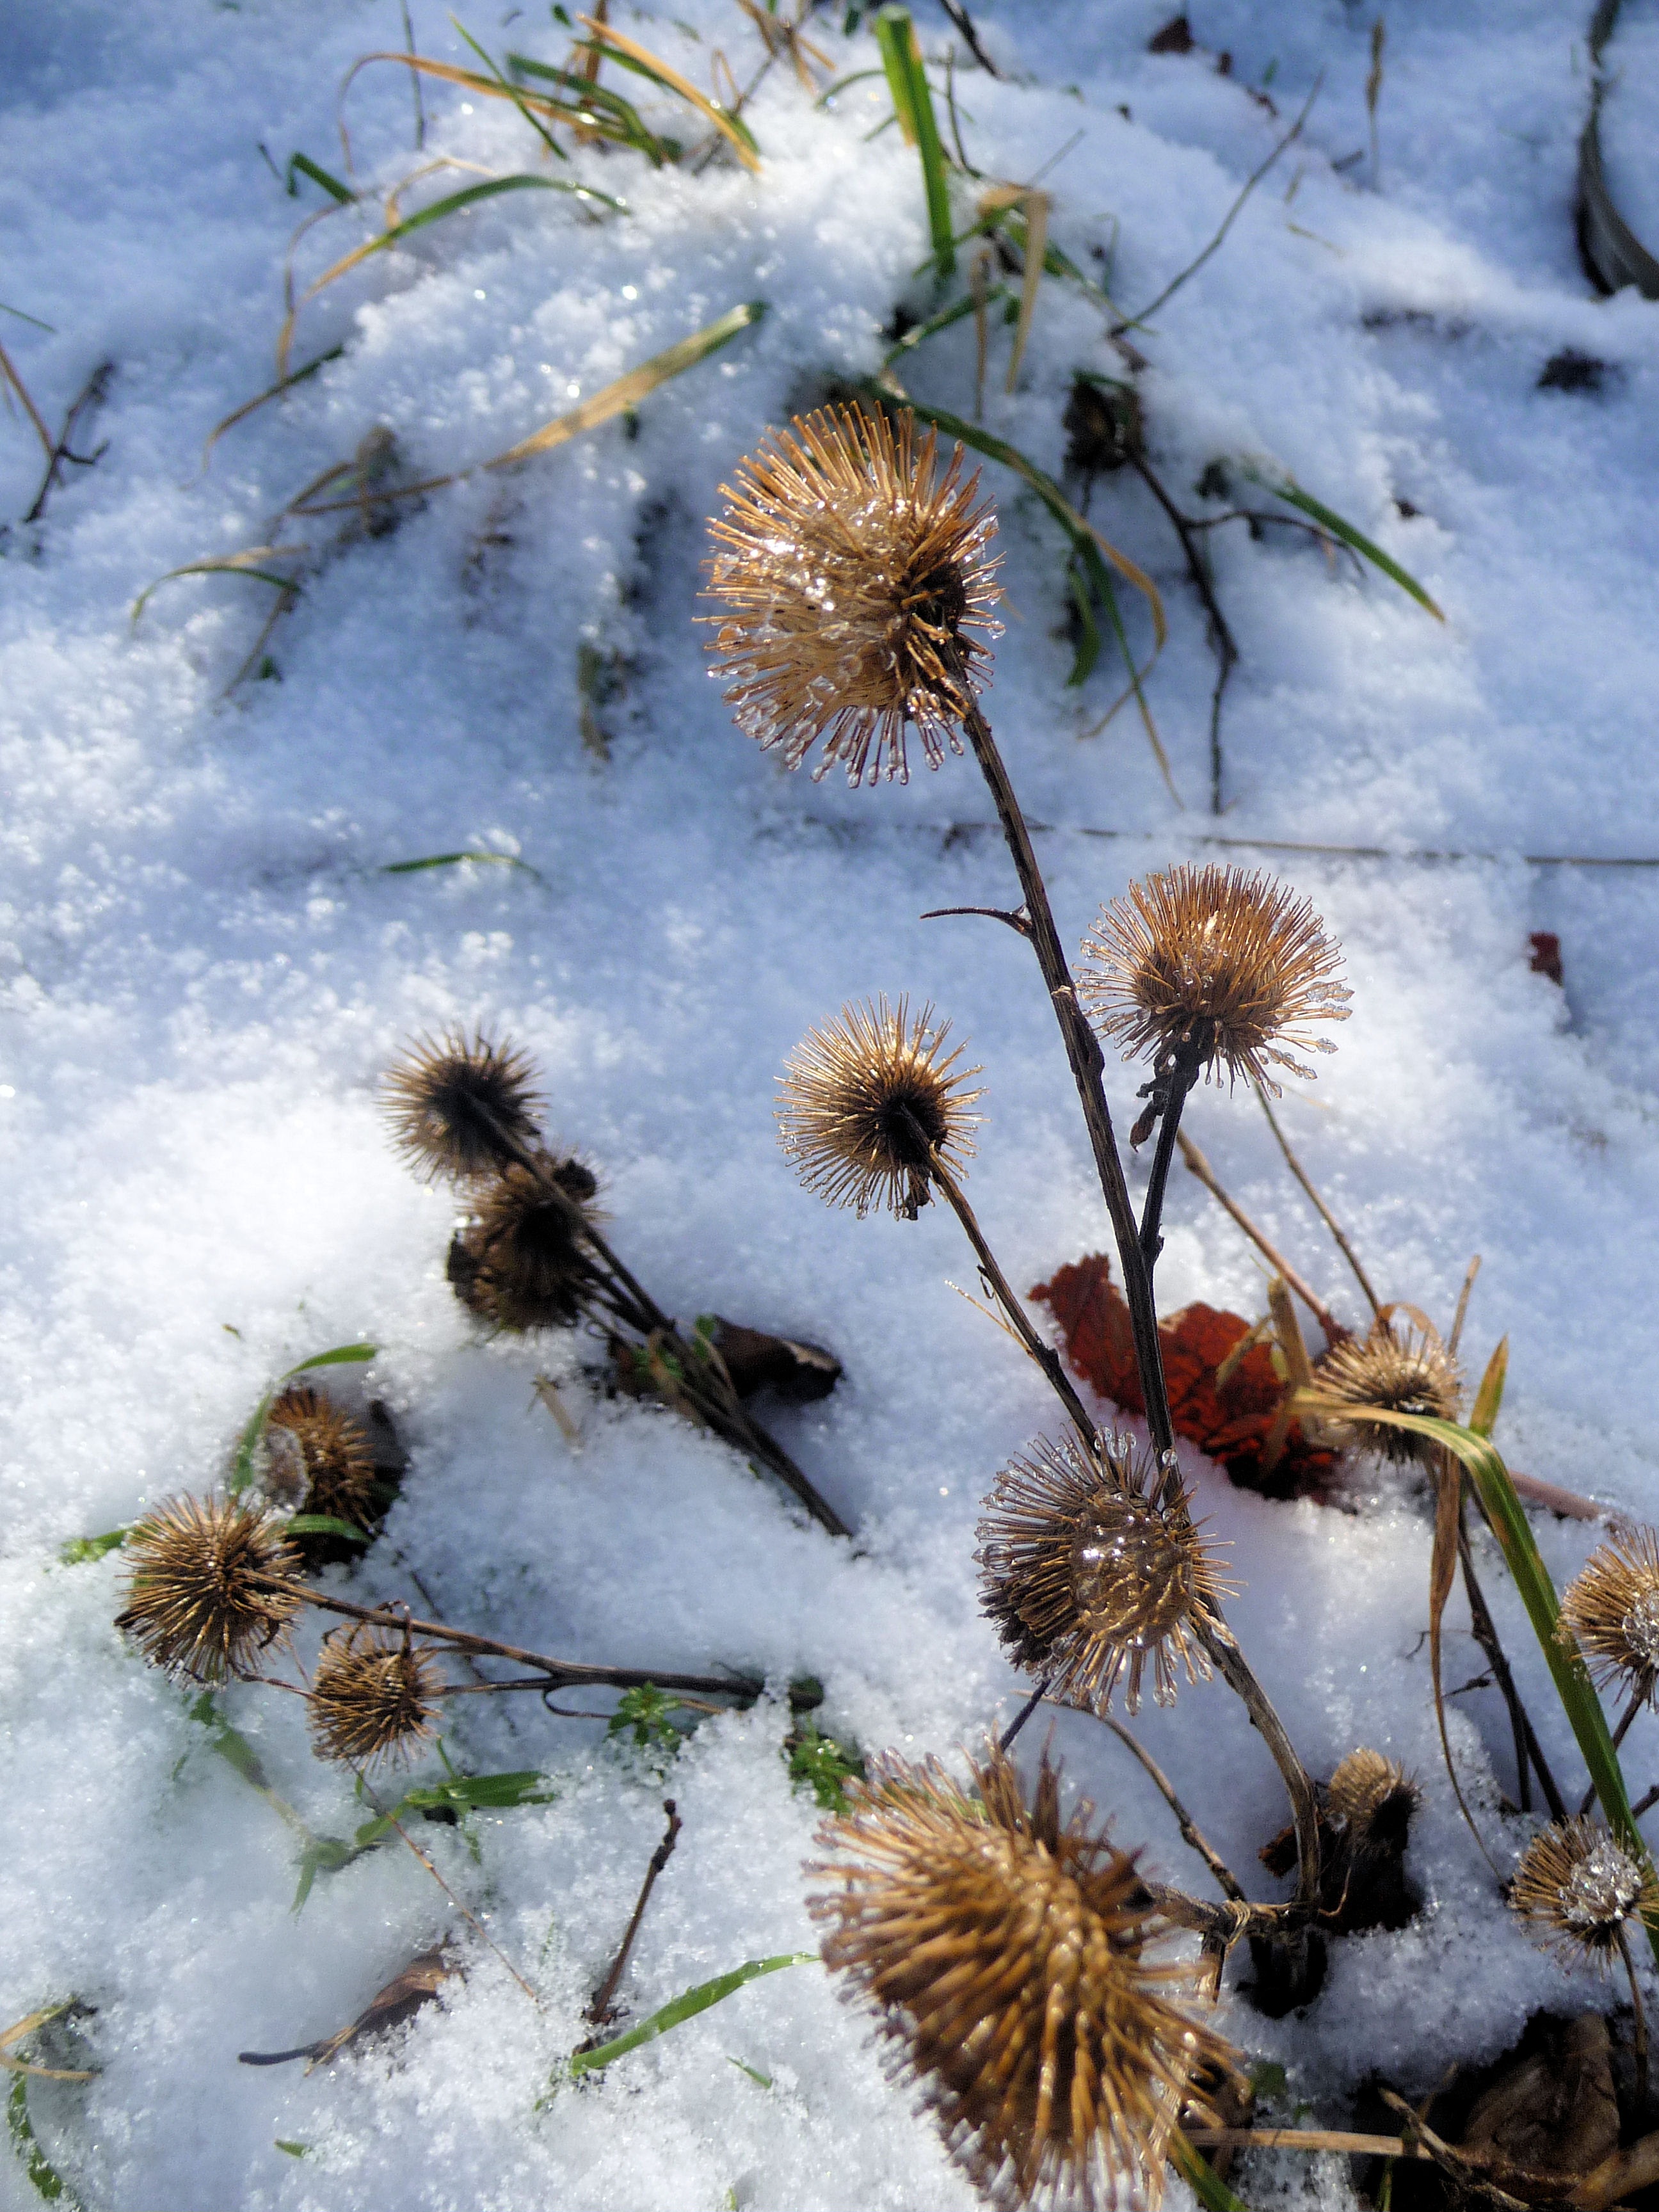
tree, nature, branch, snow, cold, winter, light, plant, white, leaf, flower, frost, autumn, weather, snowy, botany, flora, season, fauna, twig, wintry, freezing, flowering plant, snow magic, land plant